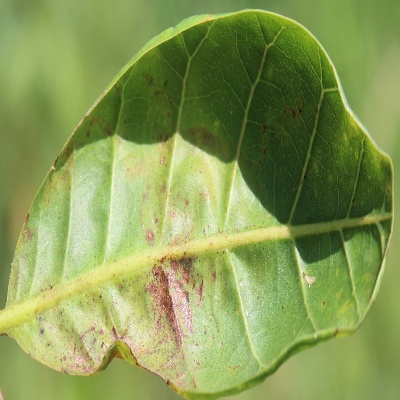
Crop: Cashew
Condition: anthracnose